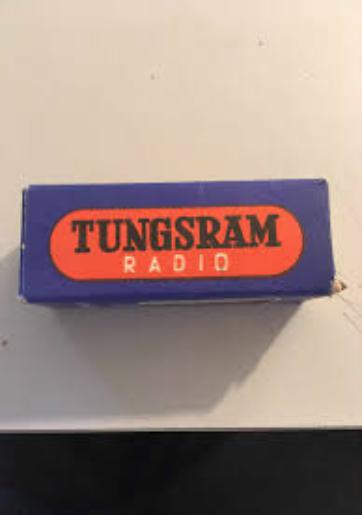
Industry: Necessities